List of tallest structures in Japan

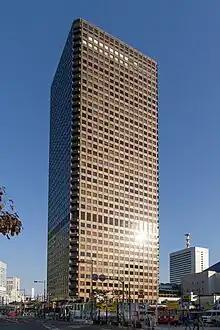
World Trade Center Building (1st Generation)

This is a list of buildings that once held the title of tallest building in Japan. From its completion in 1958 and until the opening of the Tokyo Skytree in 2011, Tokyo Tower retained the title of tallest structure in Japan, aside from various guyed masts that were built in the 1960s and 1970s, later dismantled in the 1990s.